Oleksander Hrekov

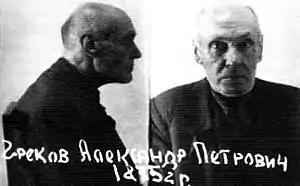
Oleksander Hrekov after arrest by NKVD 1948

Oleksander Petrovych Hrekov (4 December 1875 – 2 December 1958) was a general of the Imperial Russian Army and Ukrainian People's Army. He was a commander-in-chief of the army of the West Ukrainian National Republic during the Polish-Ukrainian War and architect of the Chortkiv offensive in which the Ukrainian Galician Army advanced against the Polish army.